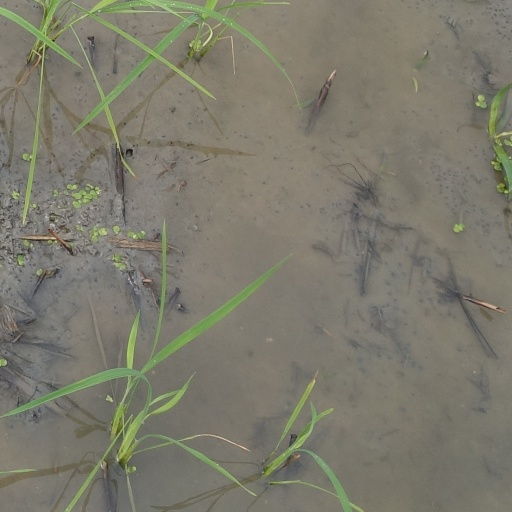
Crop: rice